Karate International Council of Kickboxing

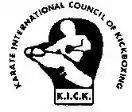

The Karate International Council of Kickboxing (KICK) was a sanctioning body that regulates kickboxing matches. It is considered among the more prestigious organizations that sanction professional kickboxing.